Archduchess Maria Elisabeth of Austria (born 1743)

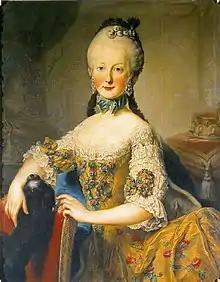
Portrait by Martin van Meytens, 18th-century

Maria Elisabeth of Austria (German: "Maria" "Elisabeth Josefa Johanna Antonia"; 13 August 1743 – 22 September 1808) was an archduchess of Austria and princess of Tuscany, Bohemia, and Hungary as the daughter of Empress Maria Theresa and Emperor Francis I. She was an abbess of the Theresian Institution of Noble Ladies in Innsbruck from 1780 until 1806.